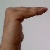
The image shows a hand gesture representing a space in Indian Sign Language.